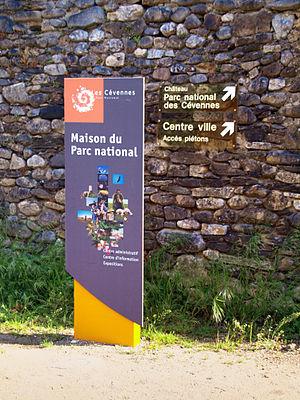
Le château de Florac, situé à Florac en Lozère, est le siège du Parc national des Cévennes depuis 1976.
Florac est une ancienne commune française, située dans le département de la Lozère en région Occitanie, devenue, le 1ᵉʳ janvier 2016, une commune déléguée de la commune nouvelle de Florac-Trois-Rivières en fusionnant avec La Salle-Prunet. Elle est également le siège du parc national des Cévennes.